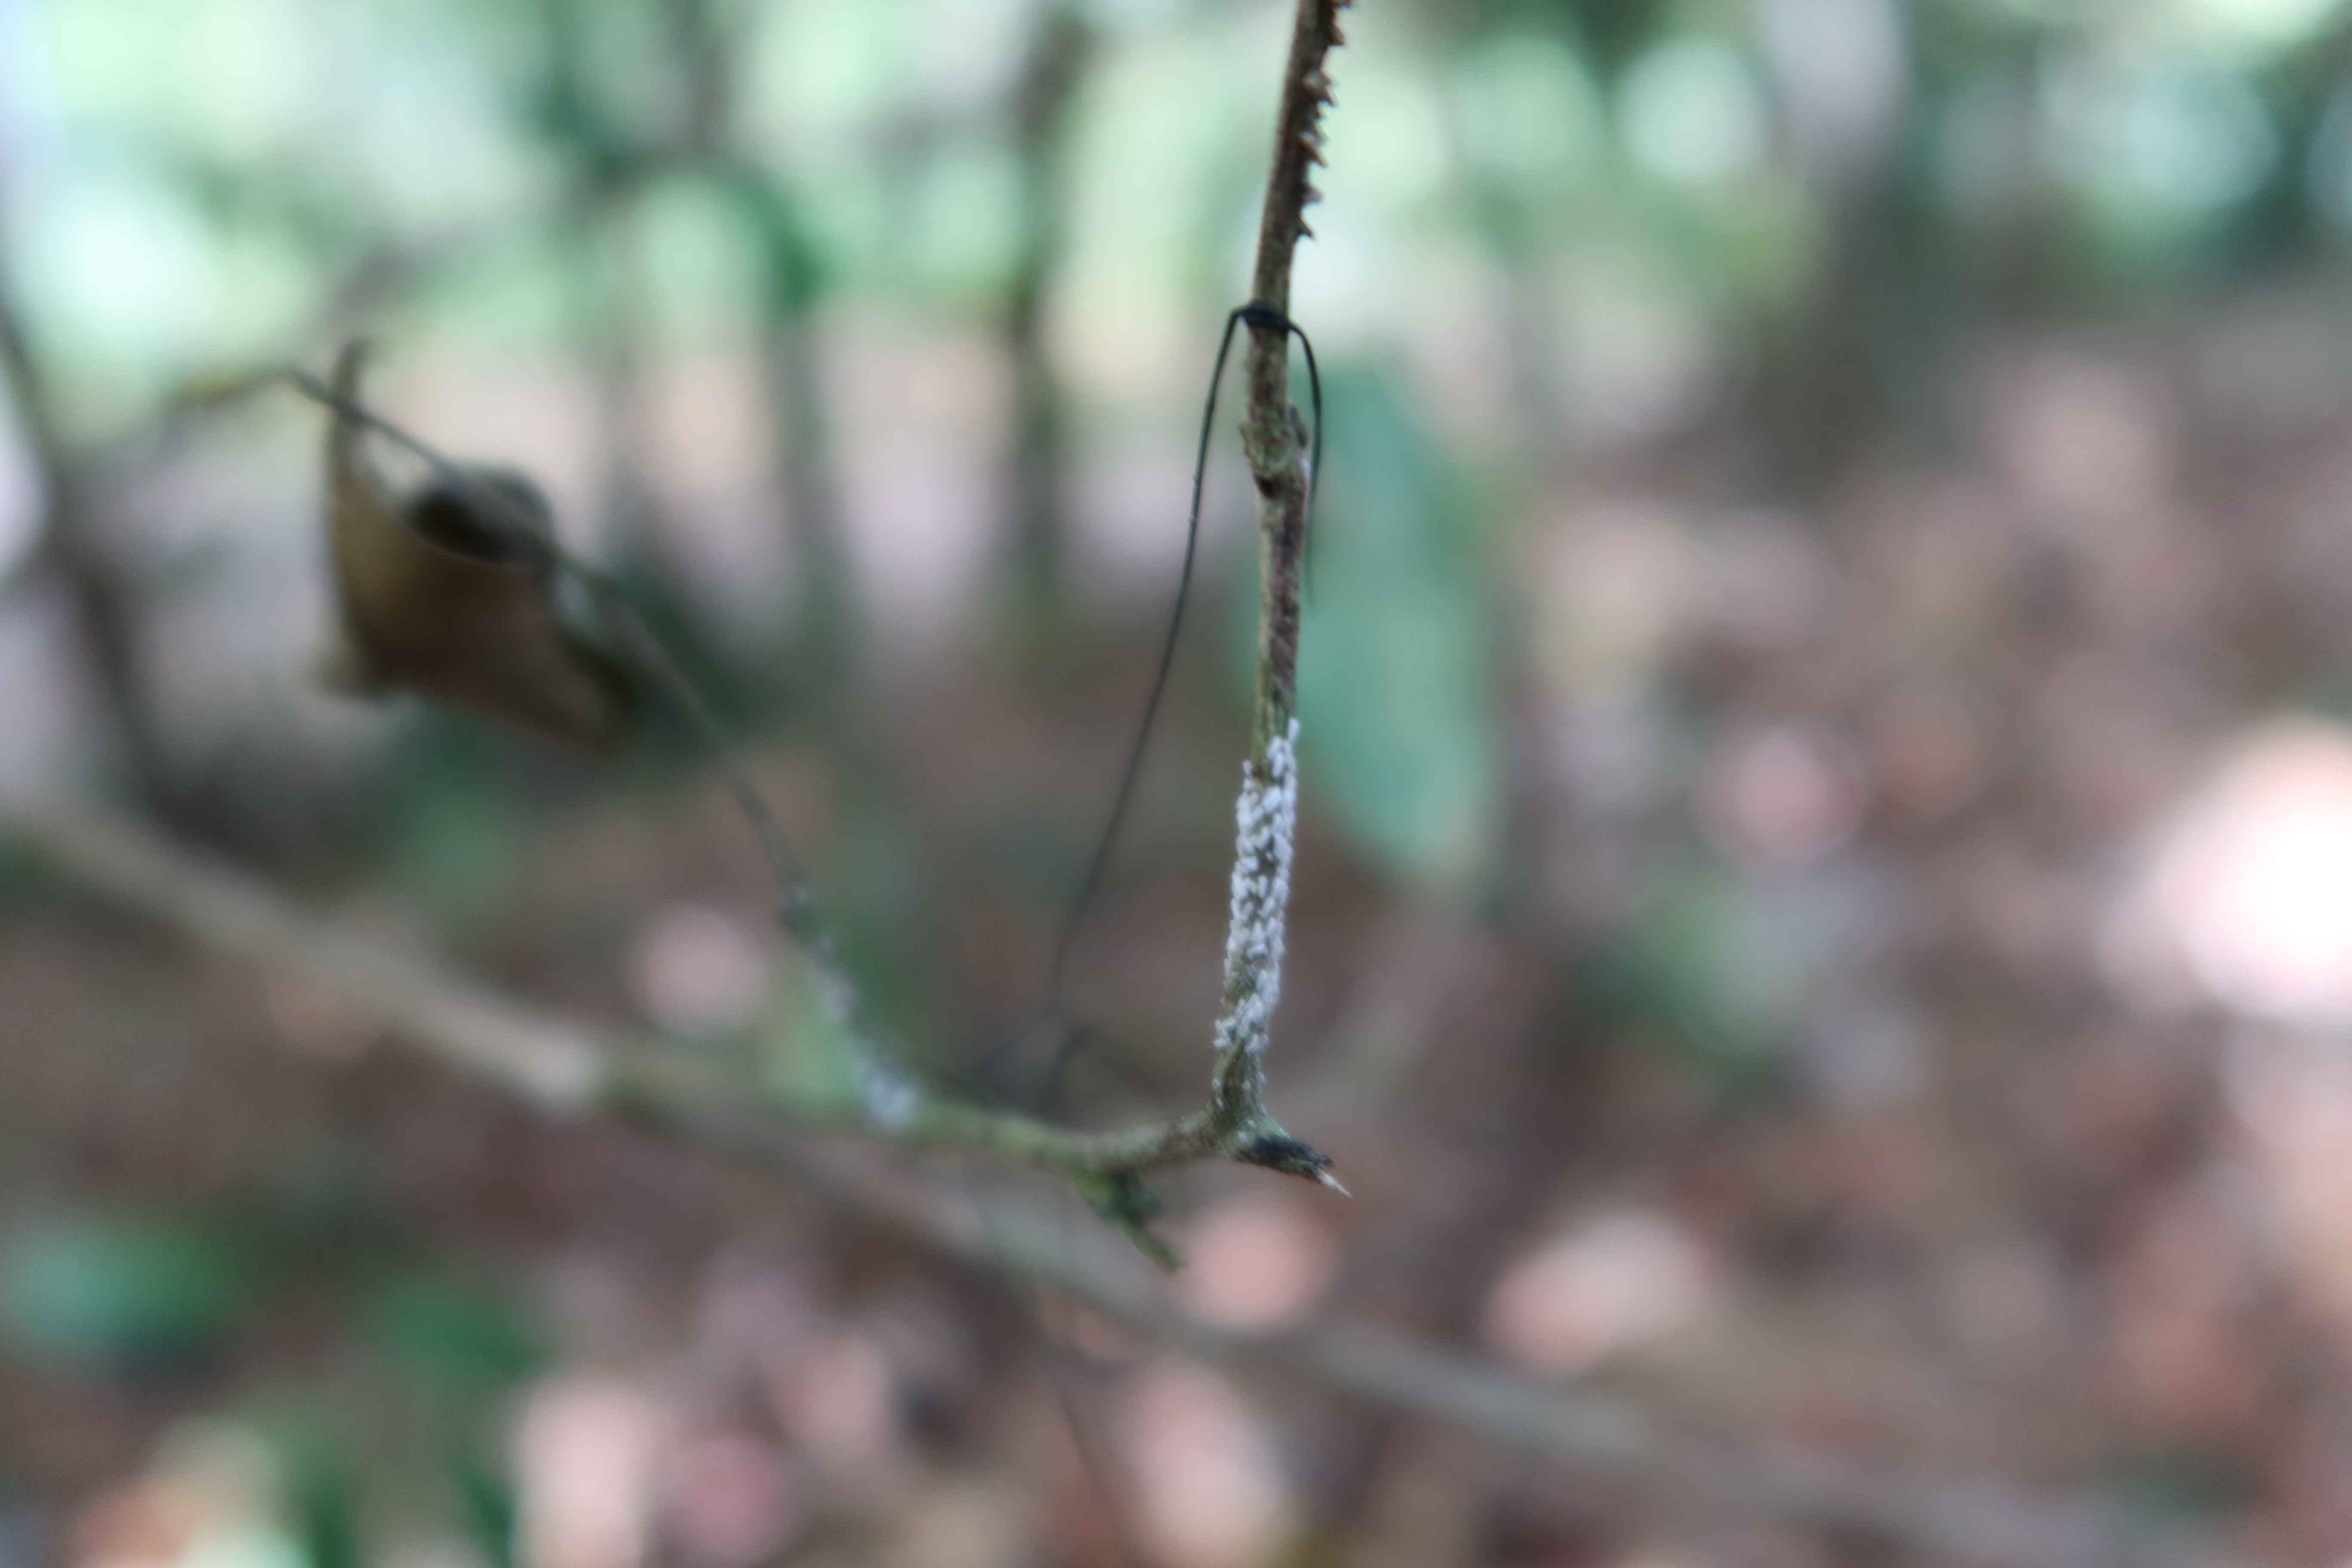
Label: Mealy bugs